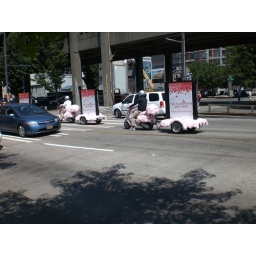
It takes a special kind of person to drive around on a motor scooter covered with pink flamingo feathers...